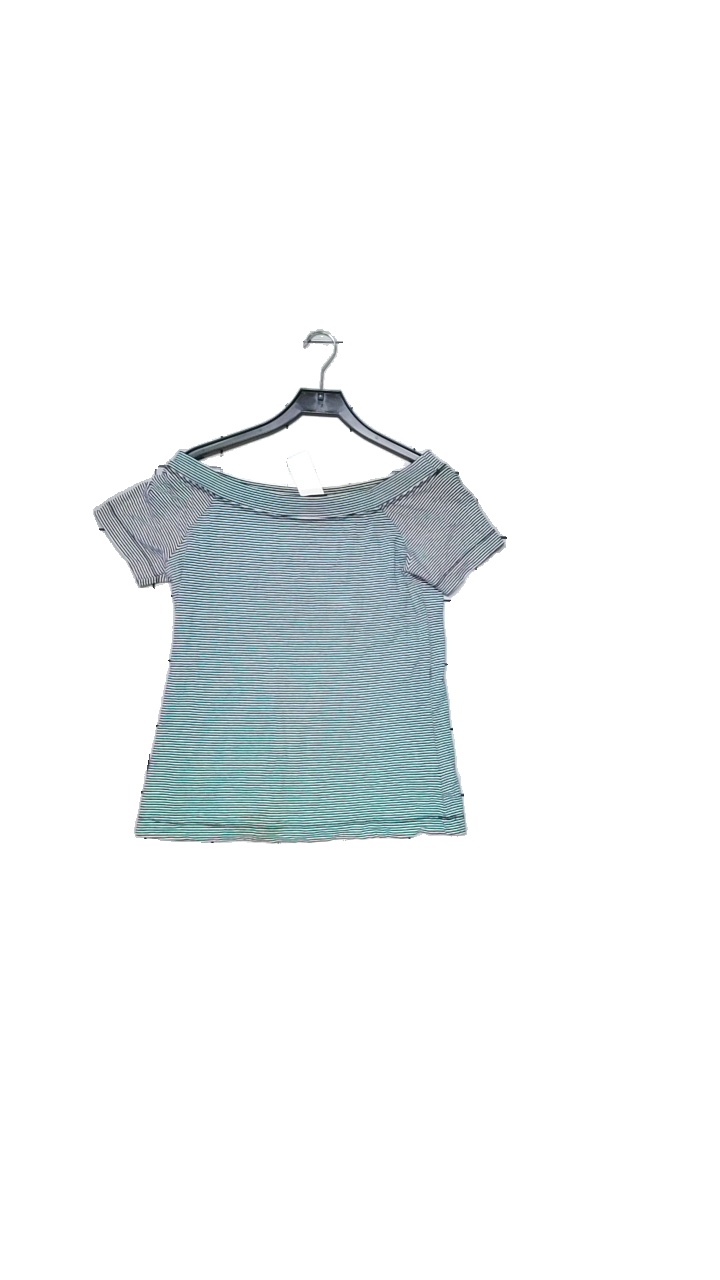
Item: Top (Ladies)
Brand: Bpc
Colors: Black, White
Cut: Regular, C-collar
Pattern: Striped
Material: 95% polyester, 5% elastane
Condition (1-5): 4
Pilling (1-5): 3
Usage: Reuse
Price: <50